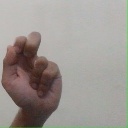
अक्षर: ढ